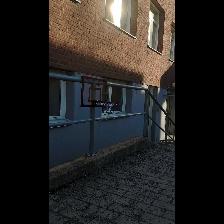
Label: NonHuman